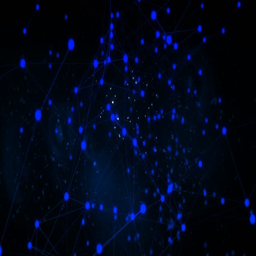
blue constellation like circles and lines move against a flickering blue textured background